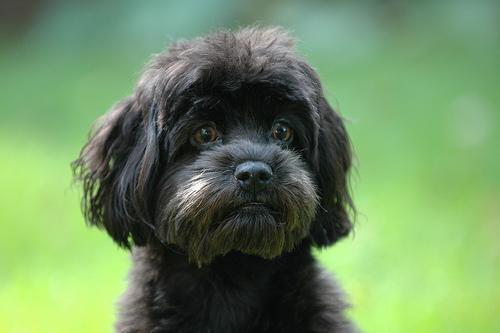
havanese